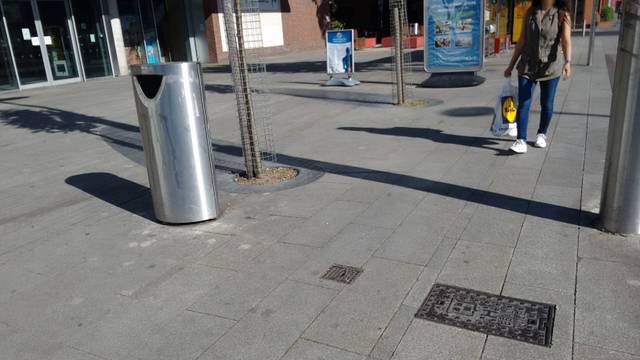
Region: Ireland
Coordinates: 53.325, -6.266